The AfriPop Project

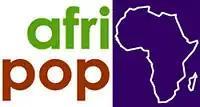
Logo of the AfriPop Project

The AfriPop Project was a non-profit project primarily funded by the Fondation Philippe Wiener - Maurice Anspach Foundation that was merged in the WorldPop Project in October 2013. AfriPop was a collaboration between the University of Florida, United States, the Université libre de Bruxelles, Belgium and the Malaria Public Health & Epidemiology Group, Centre for Geographic Medicine, Kenya. The project was led by Dr. Andrew Tatem and Dr. Catherine Linard.